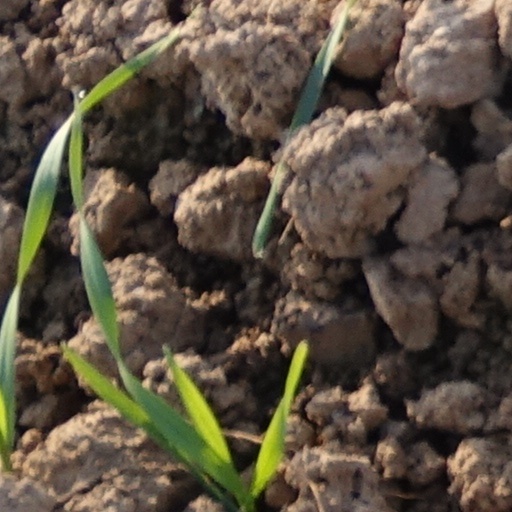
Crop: wheat